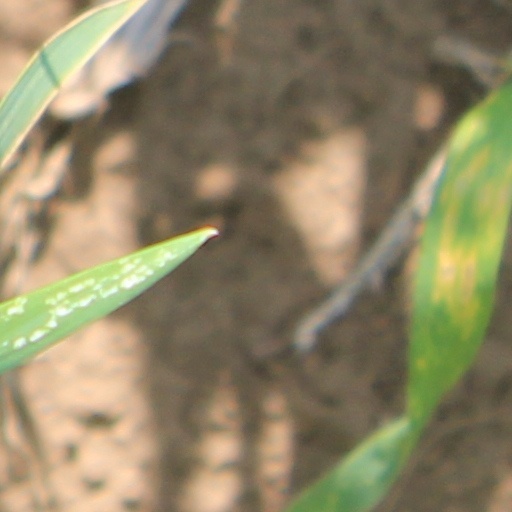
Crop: wheat